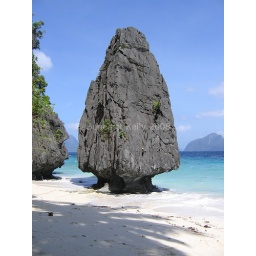
A very tall rock with part of the base washed away by the waves